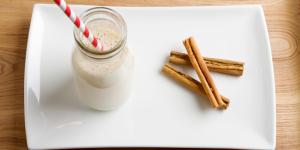
caspiroleta de galleta